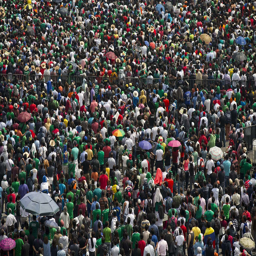
people in main square , watch the match .